New media art

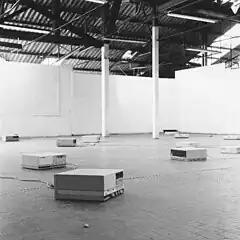
Maurizio Bolognini, "Sealed Computers" (Nice, France, 1992–1998). This installation uses computer codes to create endless flows of random images that nobody would see. (Images are continuously generated but they are prevented from becoming a physical artwork).

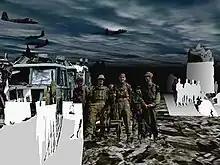
World Skin (1997), Maurice Benayoun's Virtual Reality Interactive Installation ("Photo Safari in the Land of War)"

Simultaneously advances in biotechnology have also allowed artists like Eduardo Kac to begin exploring DNA and genetics as a new art medium.